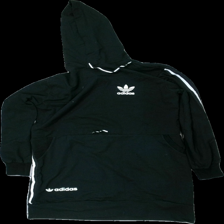
View: front
Type: Hoodie
Category: Ladies
Brand: Adidas
Colors: Black, White
Material: 100% cott
Pattern: Logo print
Cut: Regular, Long
Stains: Minor
Price range: <50
Recommended usage: Export
Comment: possibly fake copy brand